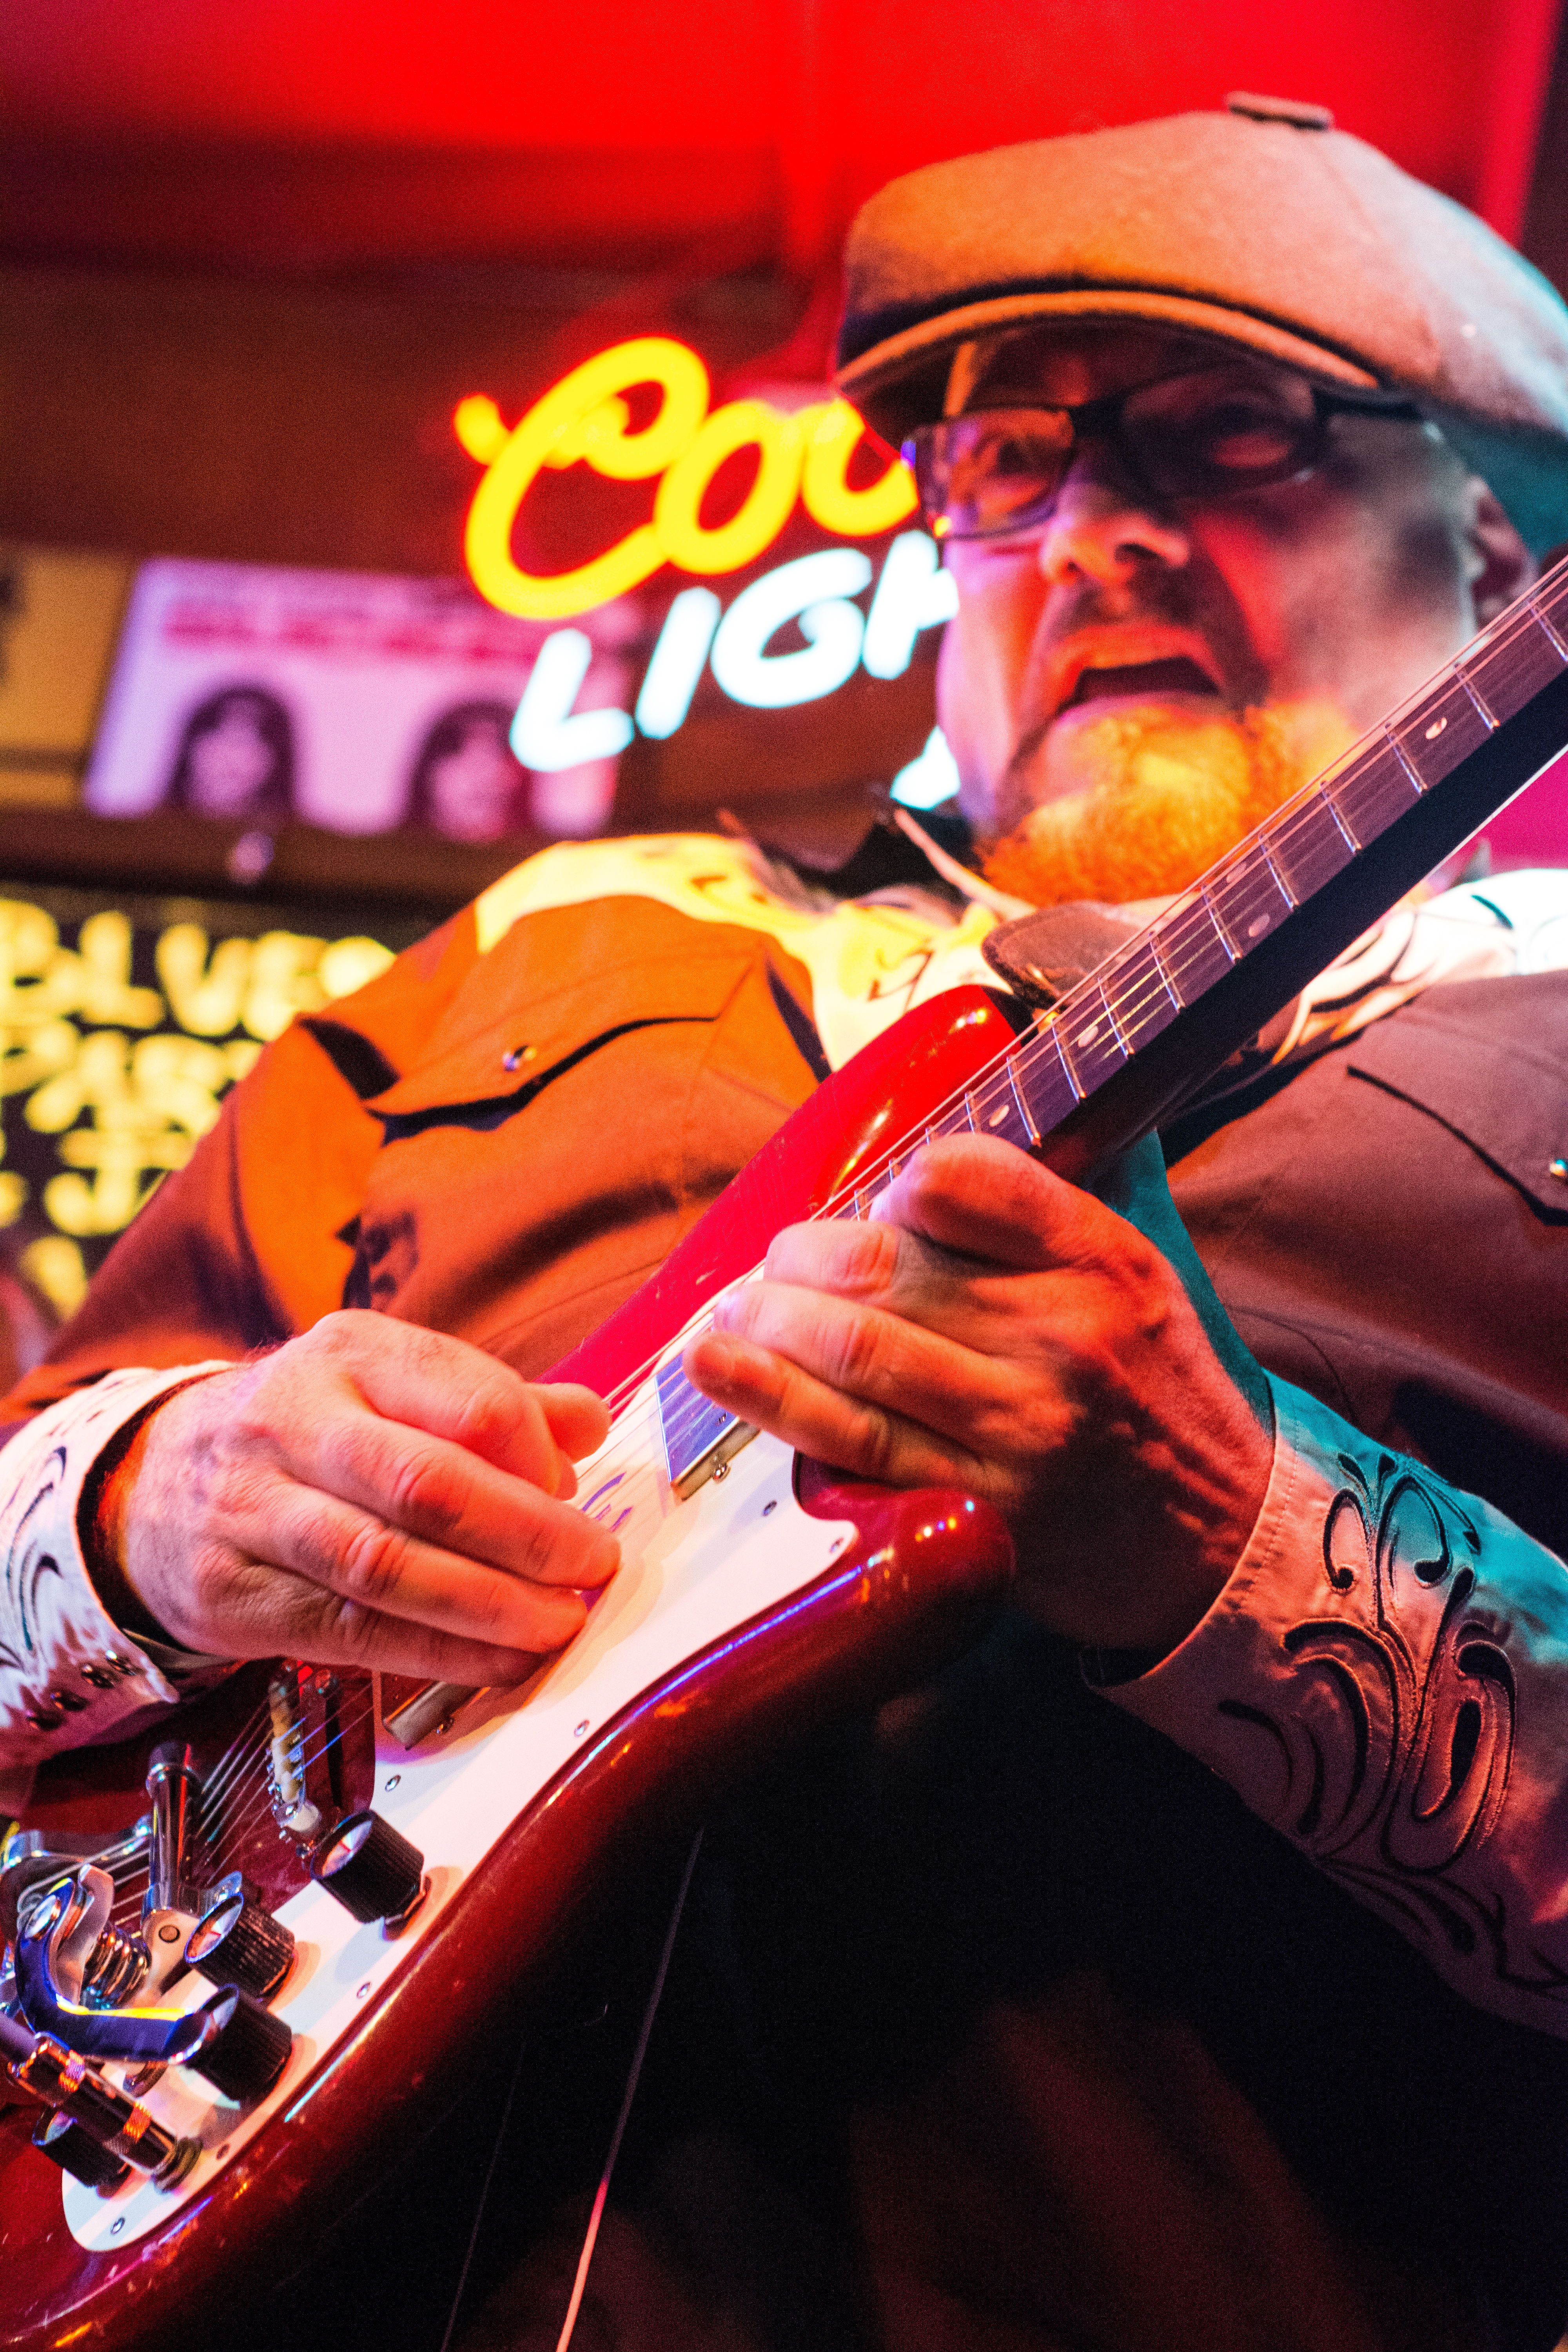
music, red, color, musician, festival, cool image, stage, performance, singing, guitarist, i, entertainment